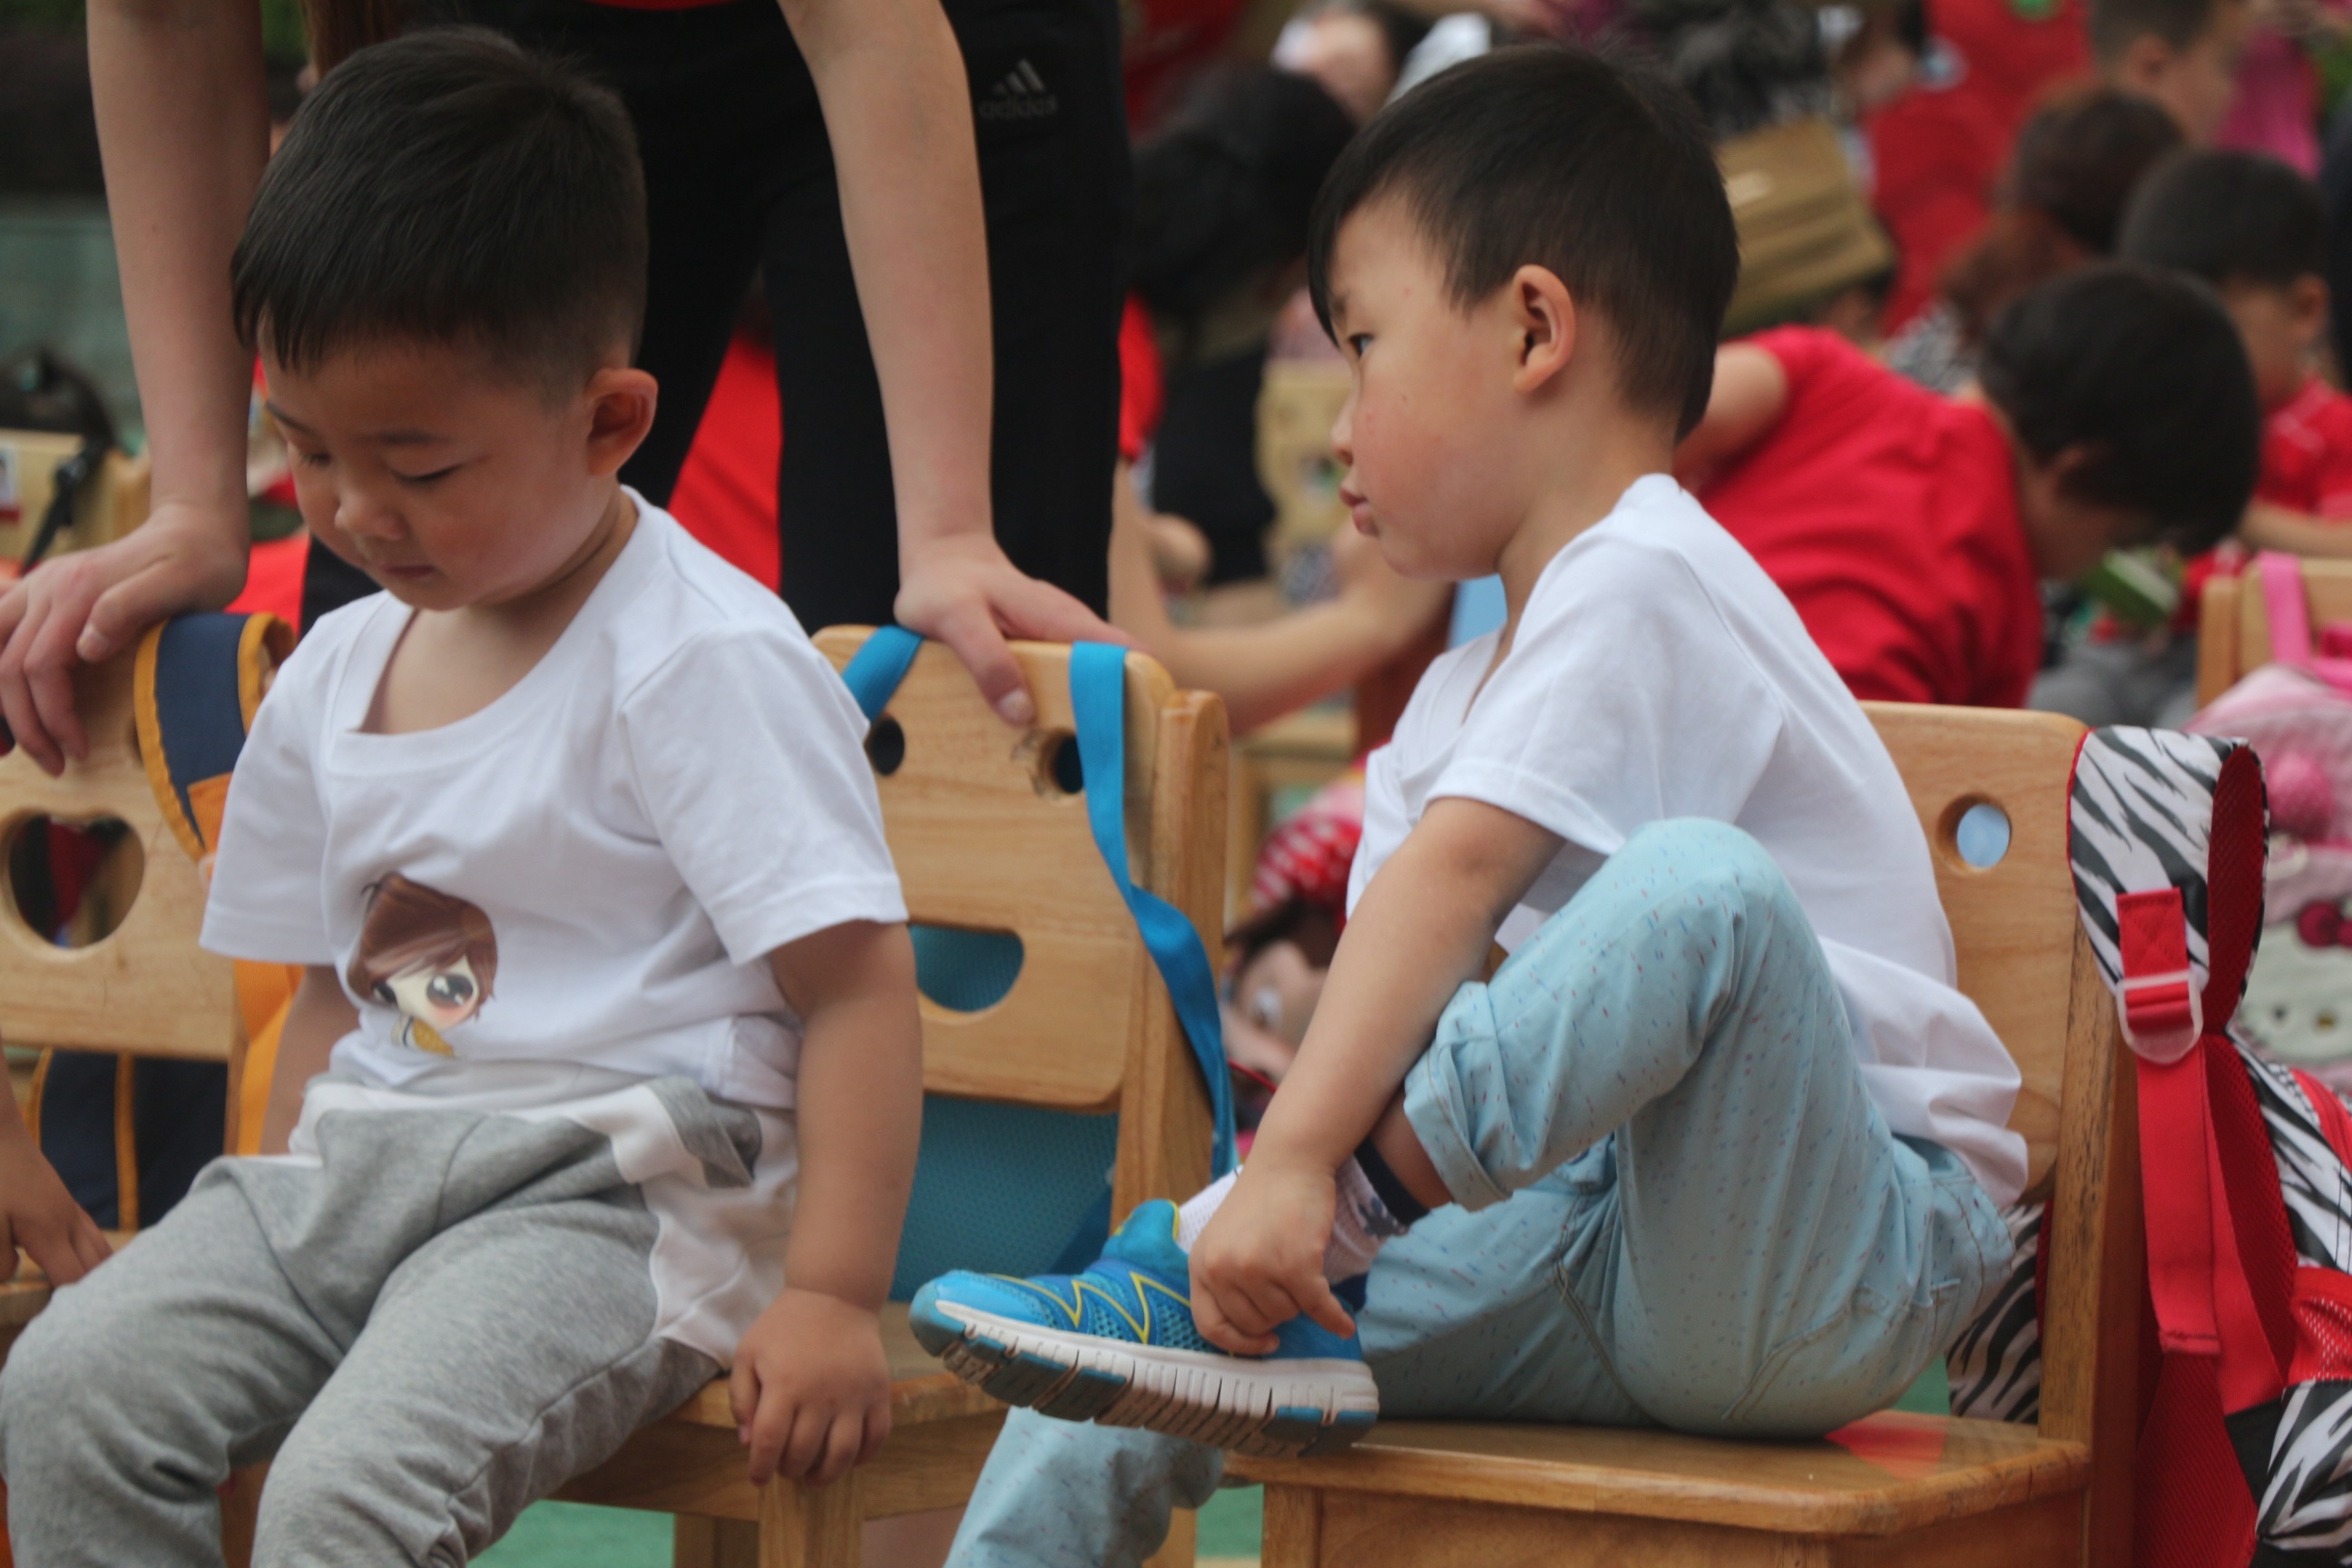
people, boy, youth, community, child, education, kids, twin, brothers, nursery, activities